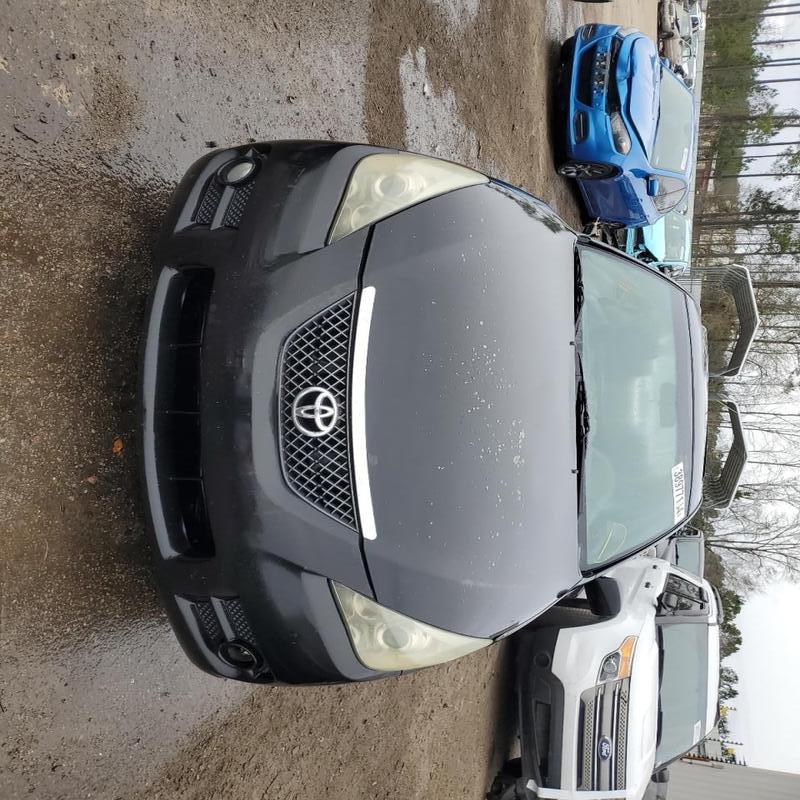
Aucun dommage détecté.
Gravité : aucun